Death in the Haymarket

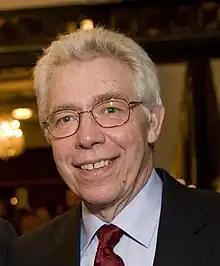
The author, 2009

Death in the Haymarket is a 2006 popular history book on the Haymarket affair, written by James Green.